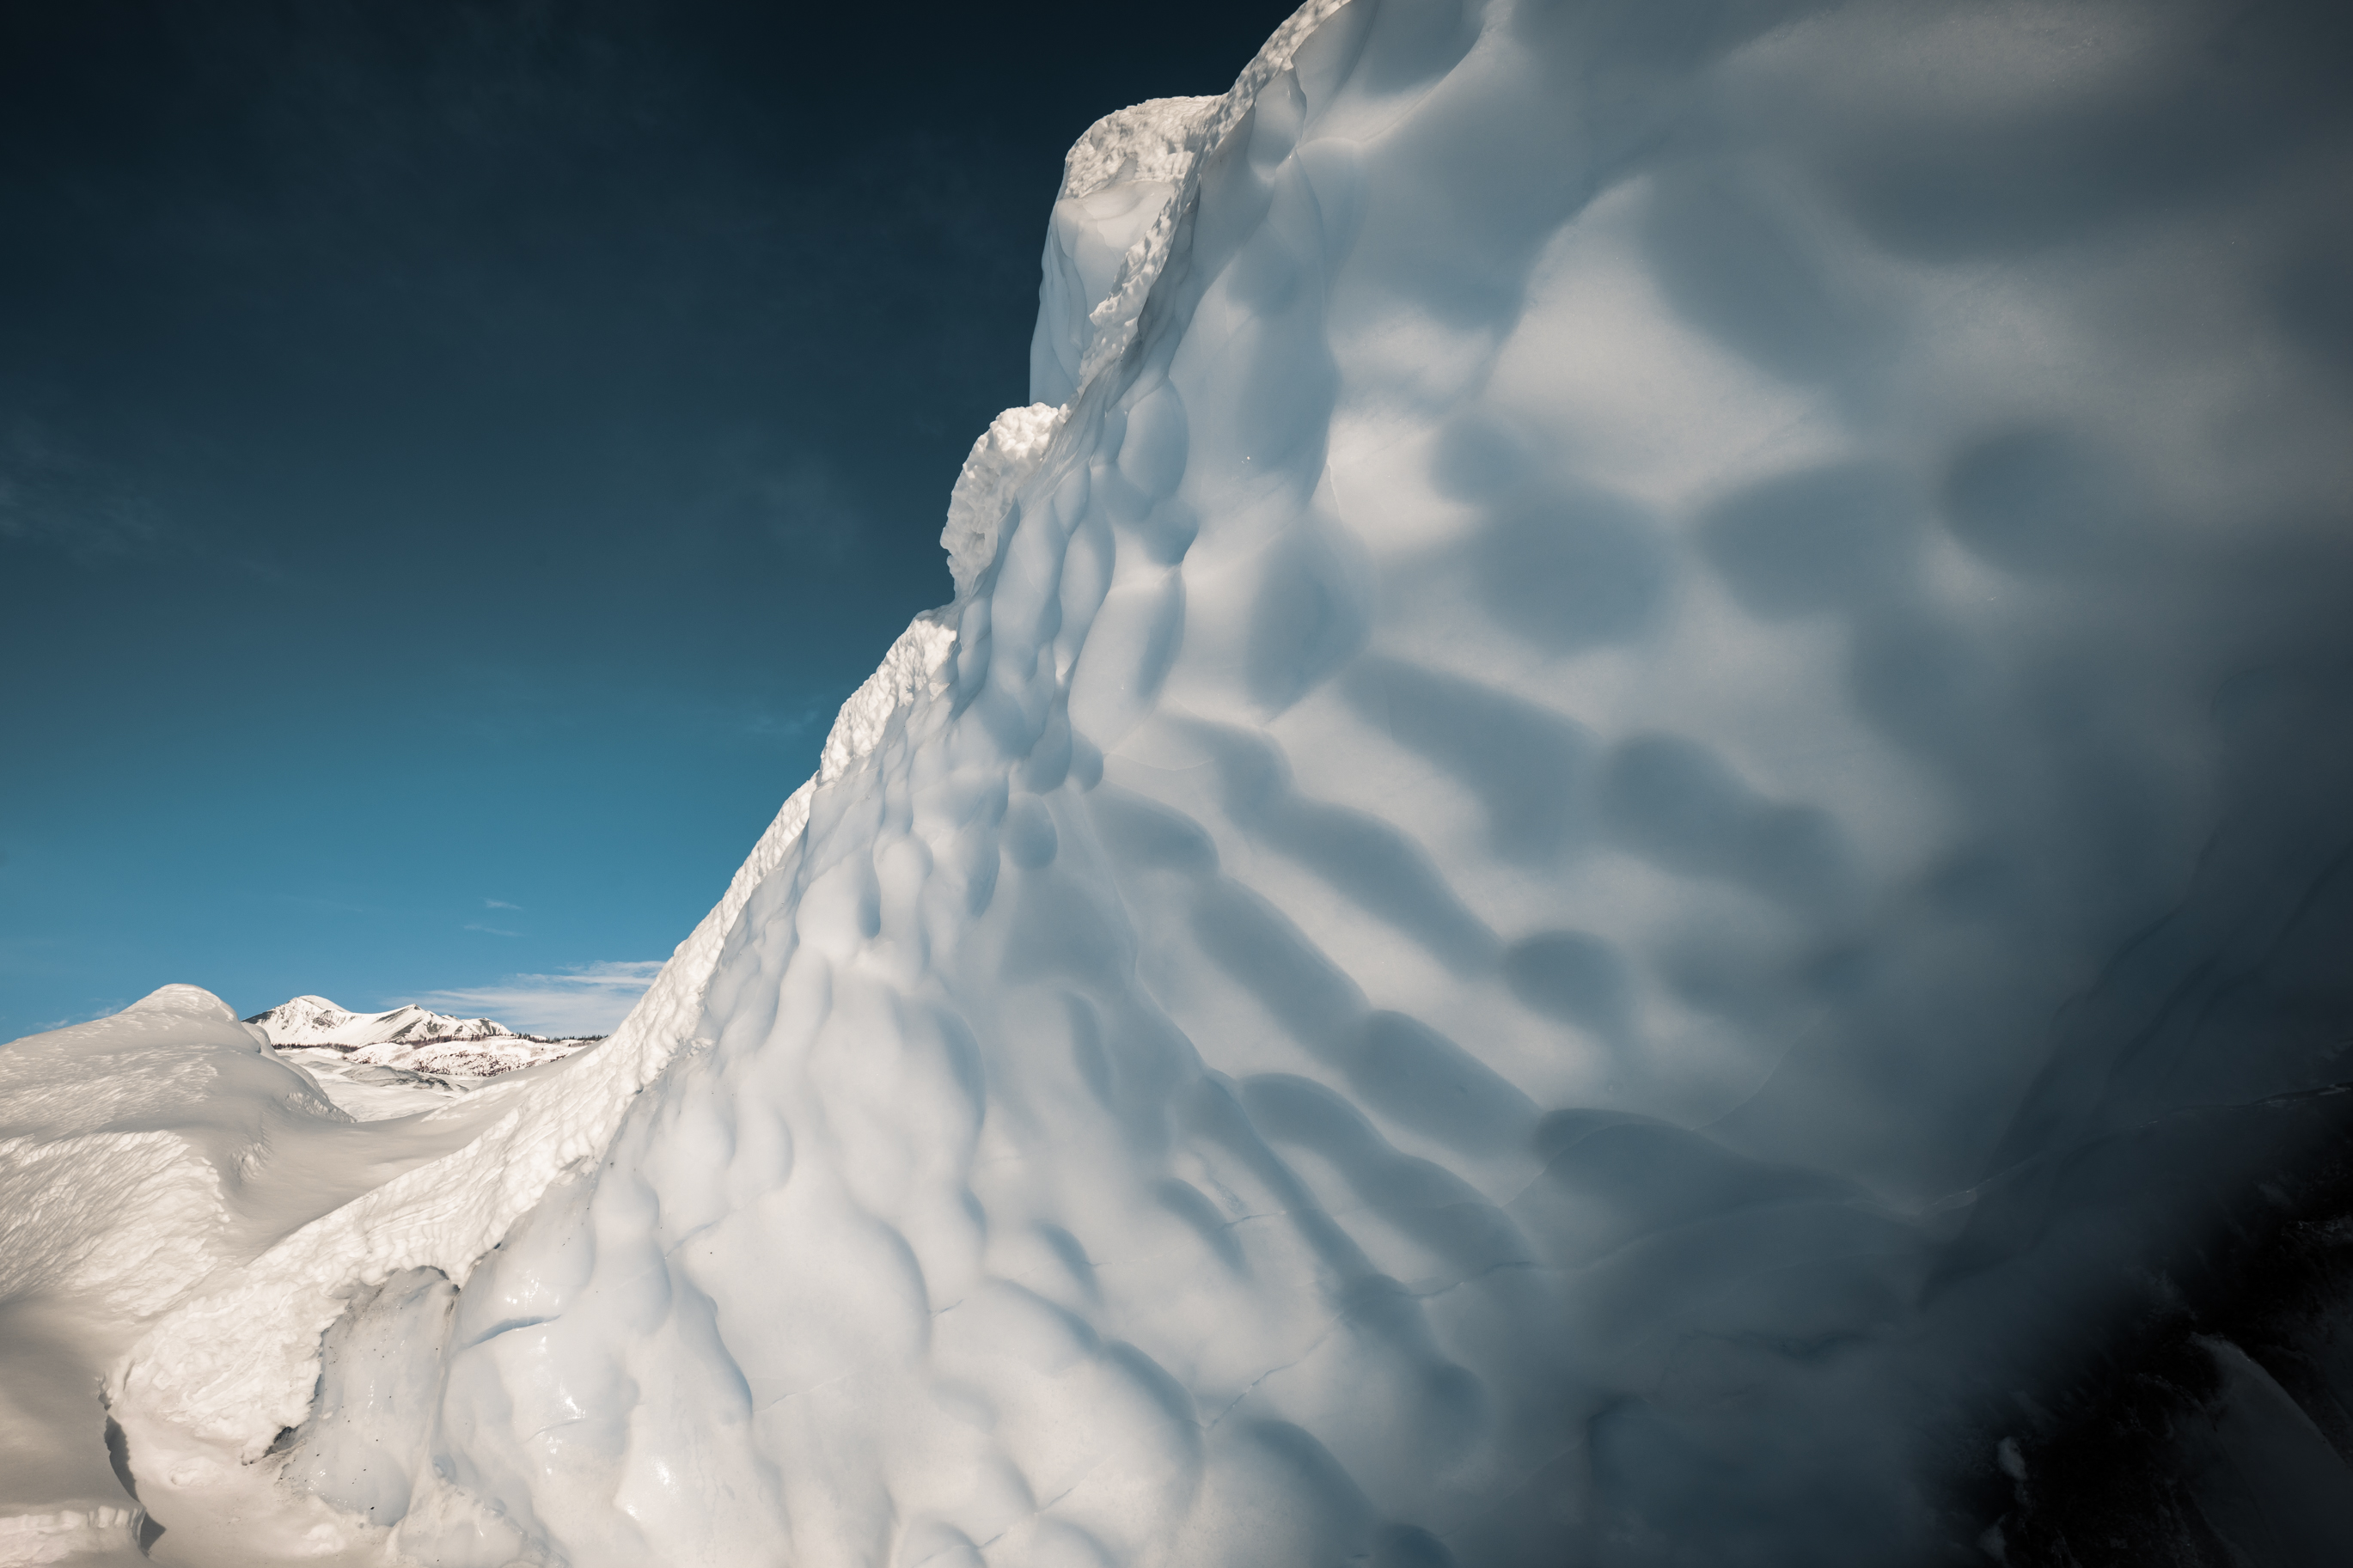
alaska, glacier, matanuska, sky, cloud, mountainous landforms, freezing, mountain, ice, geological phenomenon, daytime, mountain range, glacial landform, atmosphere, phenomenon, snow, ice cap, arctic, winter, iceberg, cumulus, polar ice cap, meteorological phenomenon, summit, landscape, formation, massif, computer wallpaper